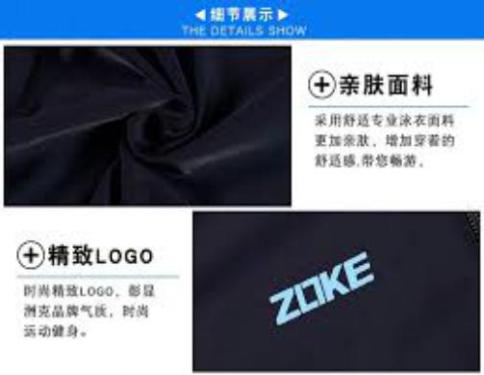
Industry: Clothes